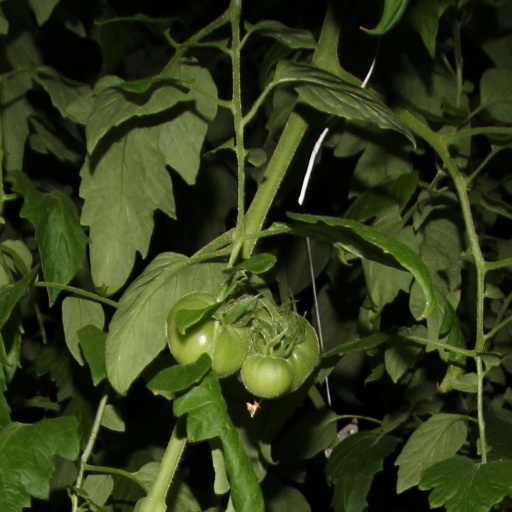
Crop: tomato